Military junta

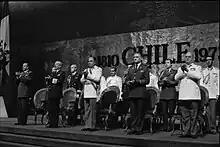
The Chilean military junta, led by Augusto Pinochet in March 1986

A military junta is a system of government led by a committee of military leaders. The term "junta" means "meeting" or "committee" and originated in the national and local junta organized by the Spanish resistance to Napoleon's invasion of Spain in 1808. The term is now used to refer to an authoritarian form of government characterized by oligarchic military dictatorship, as distinguished from other categories of authoritarian rule, specifically strongman (autocratic military dictatorships); machine (oligarchic party dictatorships); and bossism (autocratic party dictatorships).